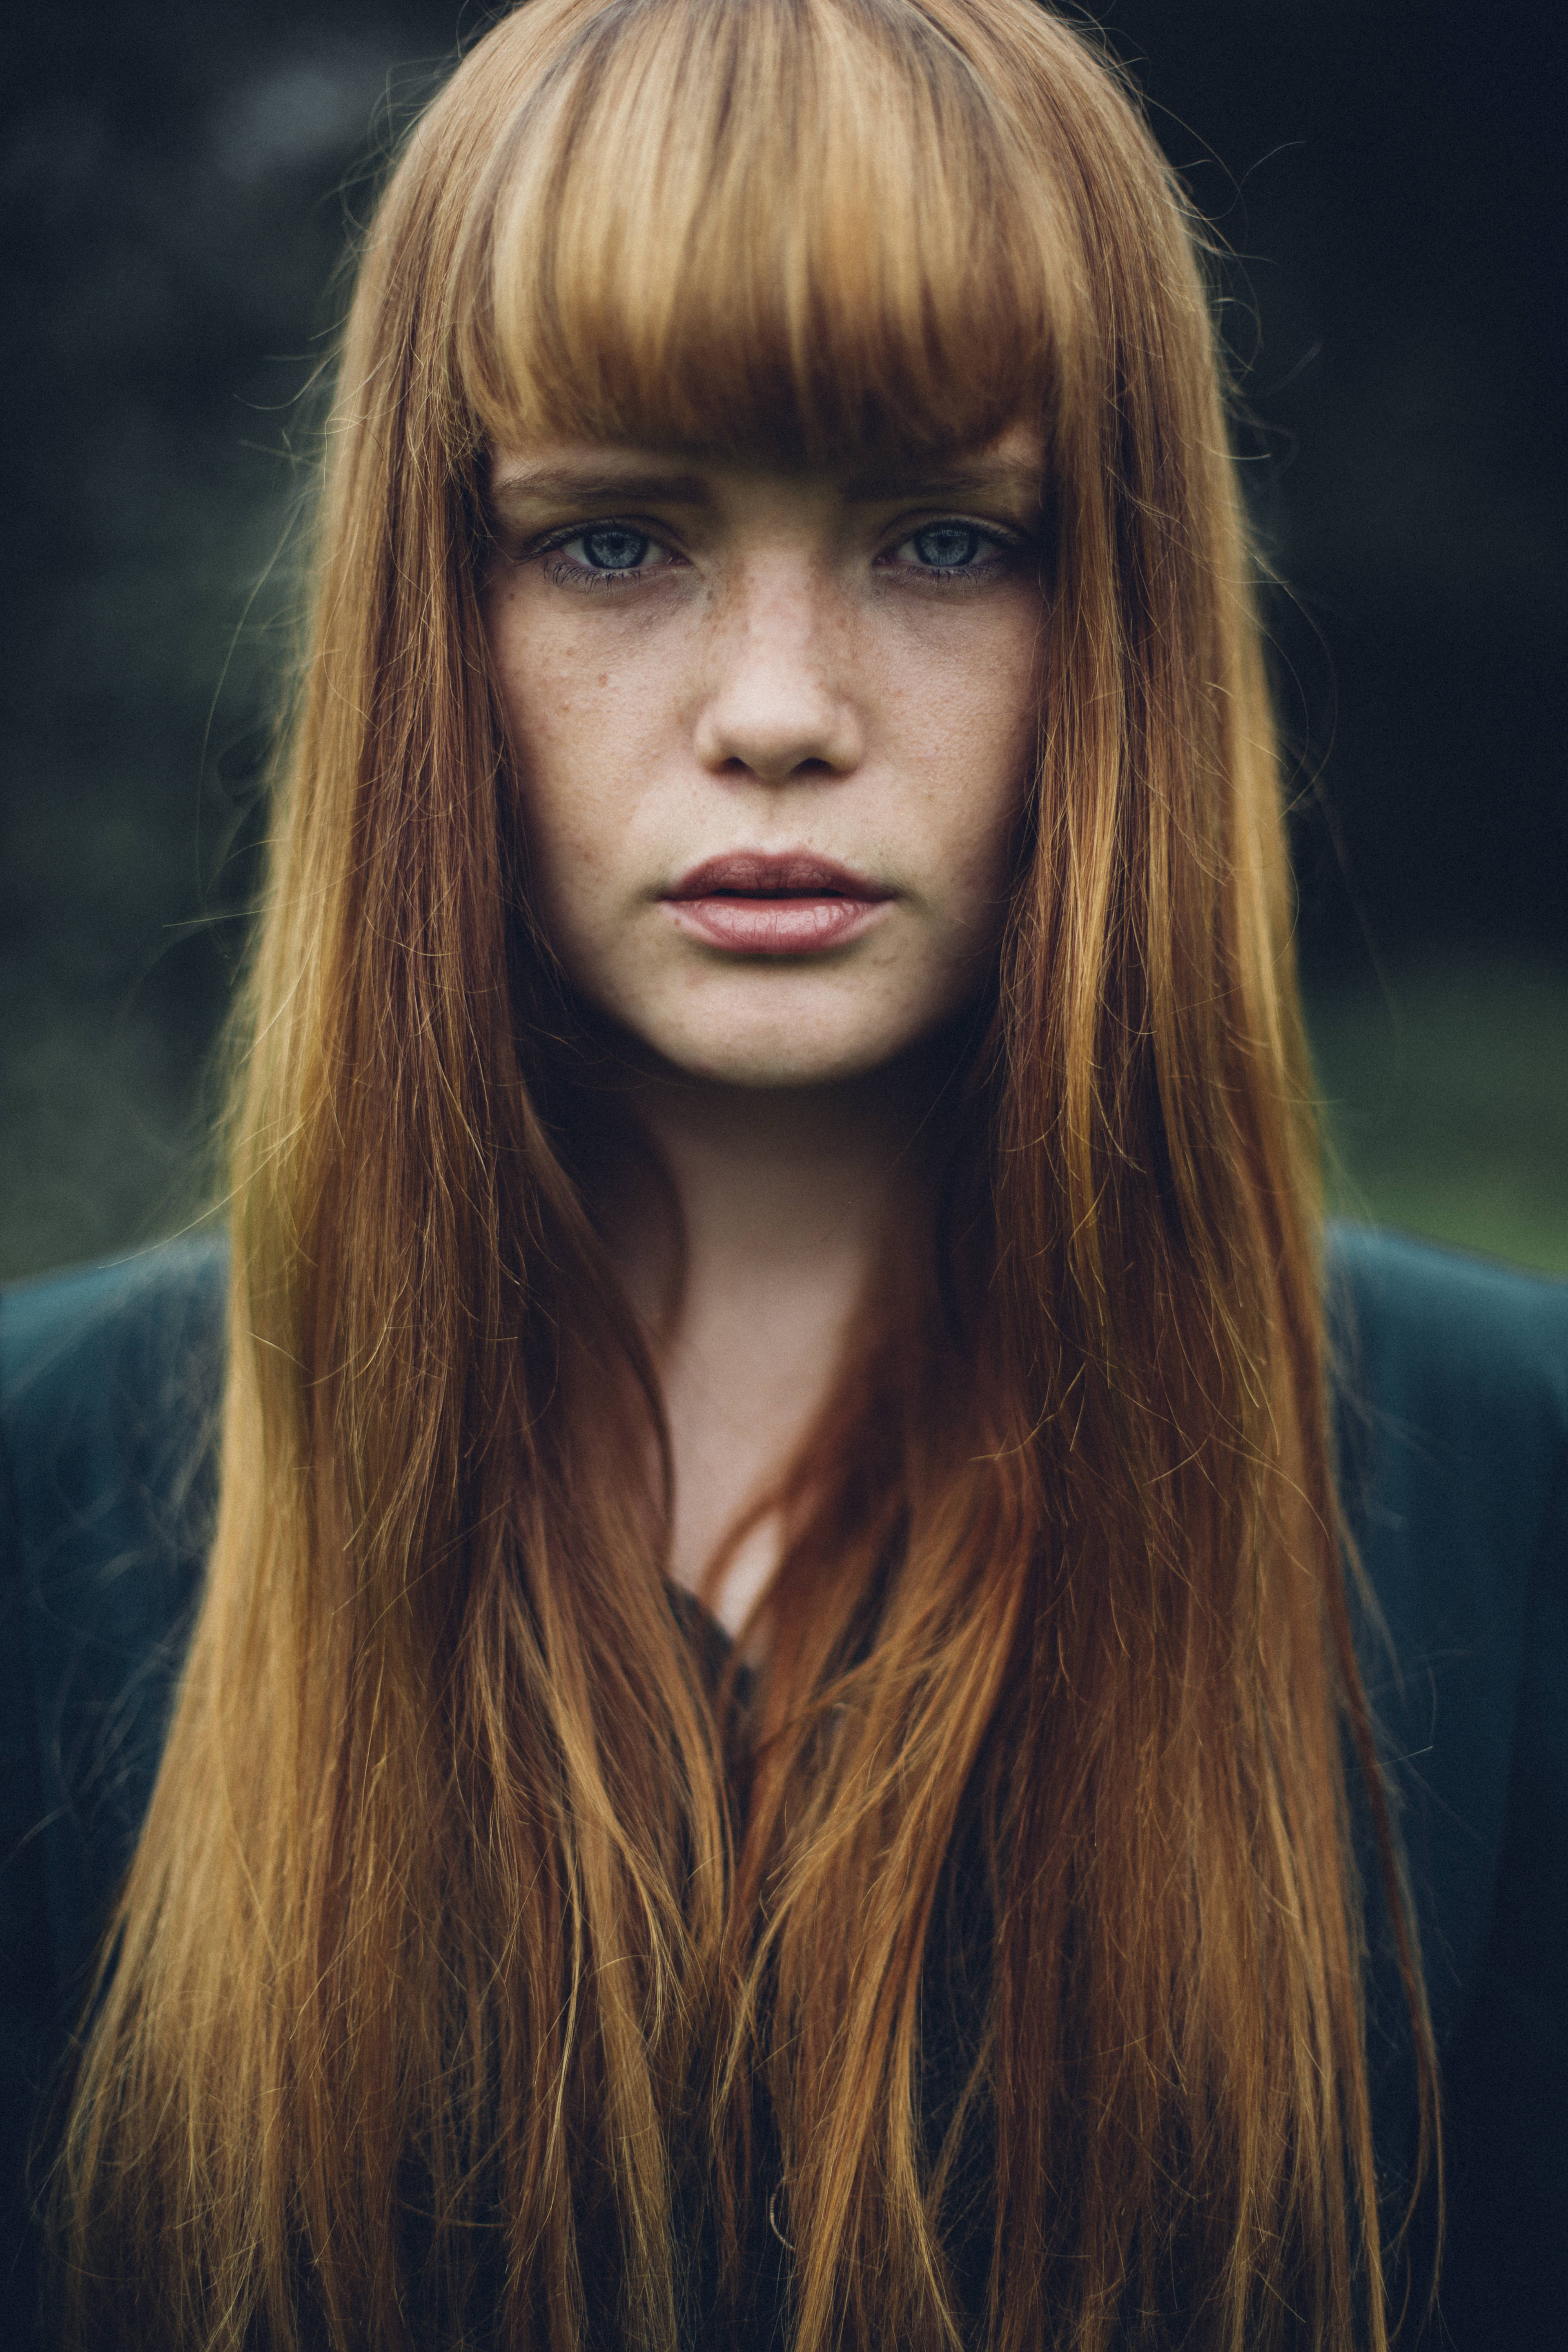
girl, woman, hair, singer, portrait, model, hairstyle, long hair, red hair, black hair, face, nose, eye, beauty, beautiful, blond, pretty, photo shoot, brown hair, bangs, portrait photography, hair coloring, supermodel, human hair color, layered hair